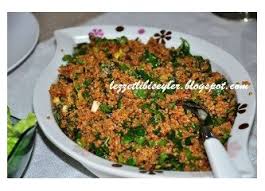
Yemek: kisir